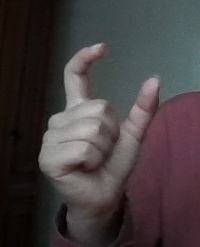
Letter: nun